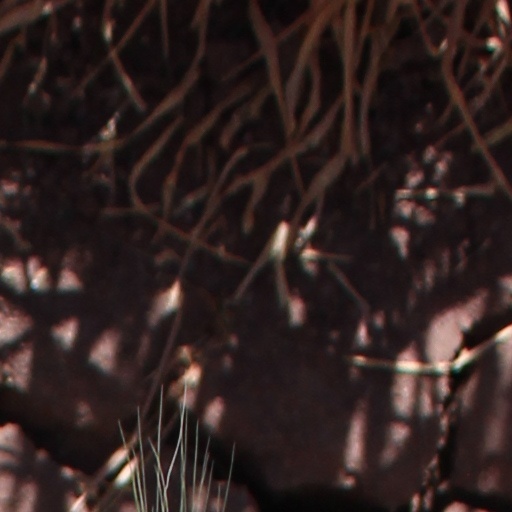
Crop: wheat